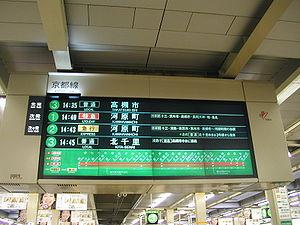
La gare d’Osaka-Umeda est un ensemble de deux gares ferroviaires et d'une station de métro situé dans le quartier d'Umeda, dans centre ville d'Osaka au Japon. Avec plus de 2,4 millions de passagers par jour, il s'agit de la gare la plus fréquentée de l'ouest du Japon.